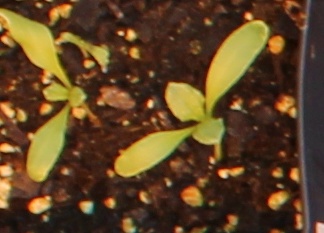
Label: Sugar beet